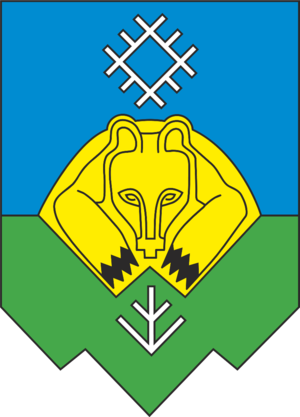
Syktyvkar
Syktyvkar er hovedstaden i den autonome republik Komi i Den Russiske Føderation, der ligger mod nordøst i den europæiske del af Rusland. Syktyvkar har 245.313 indbyggere.